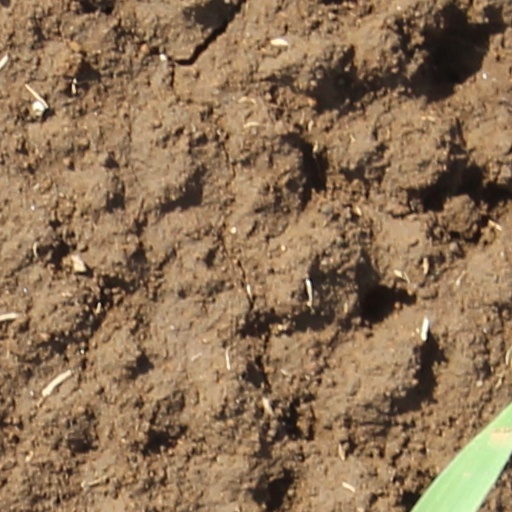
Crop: wheat